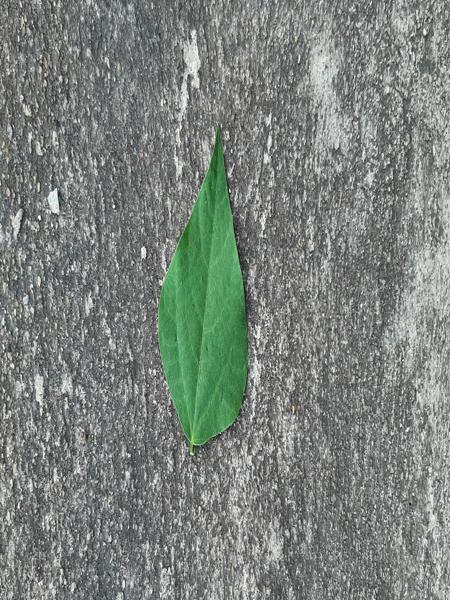
Plant: Beans